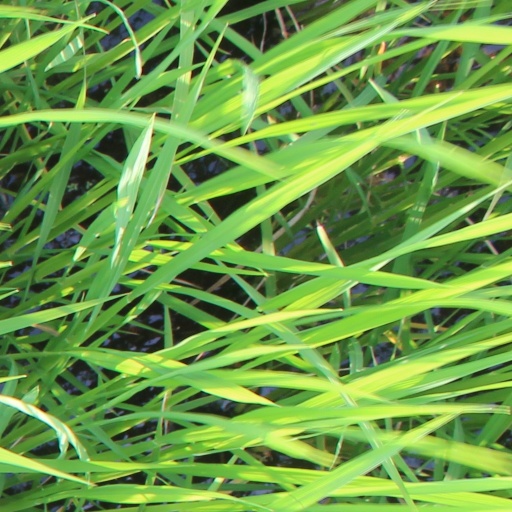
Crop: rice